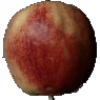
Label: Apple Red 3